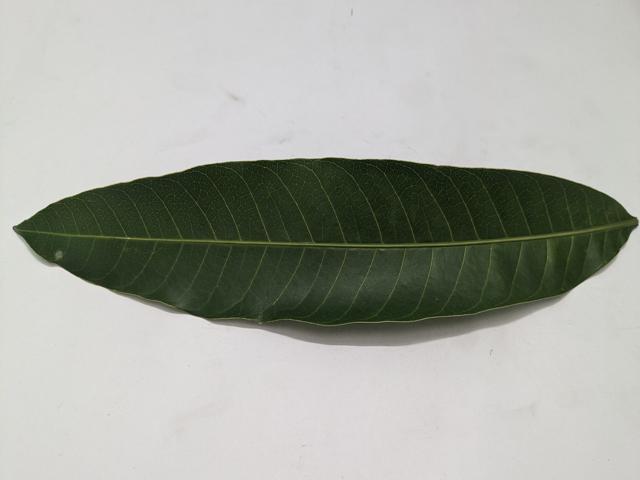
Mango leaf variety: Chaunsa